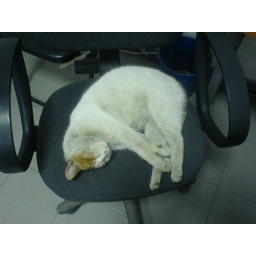
the cat in the office :P